Lamiales

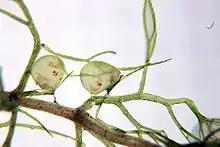
Carnivorous plant in the order Lamiales; "Utricularia aurea"

A number of species of carnivorous plants are found in the families Lentibulariaceae and Byblidaceae. Protocarnivorous plant species have also been found in the order, specifically in the Martyniaceae family.